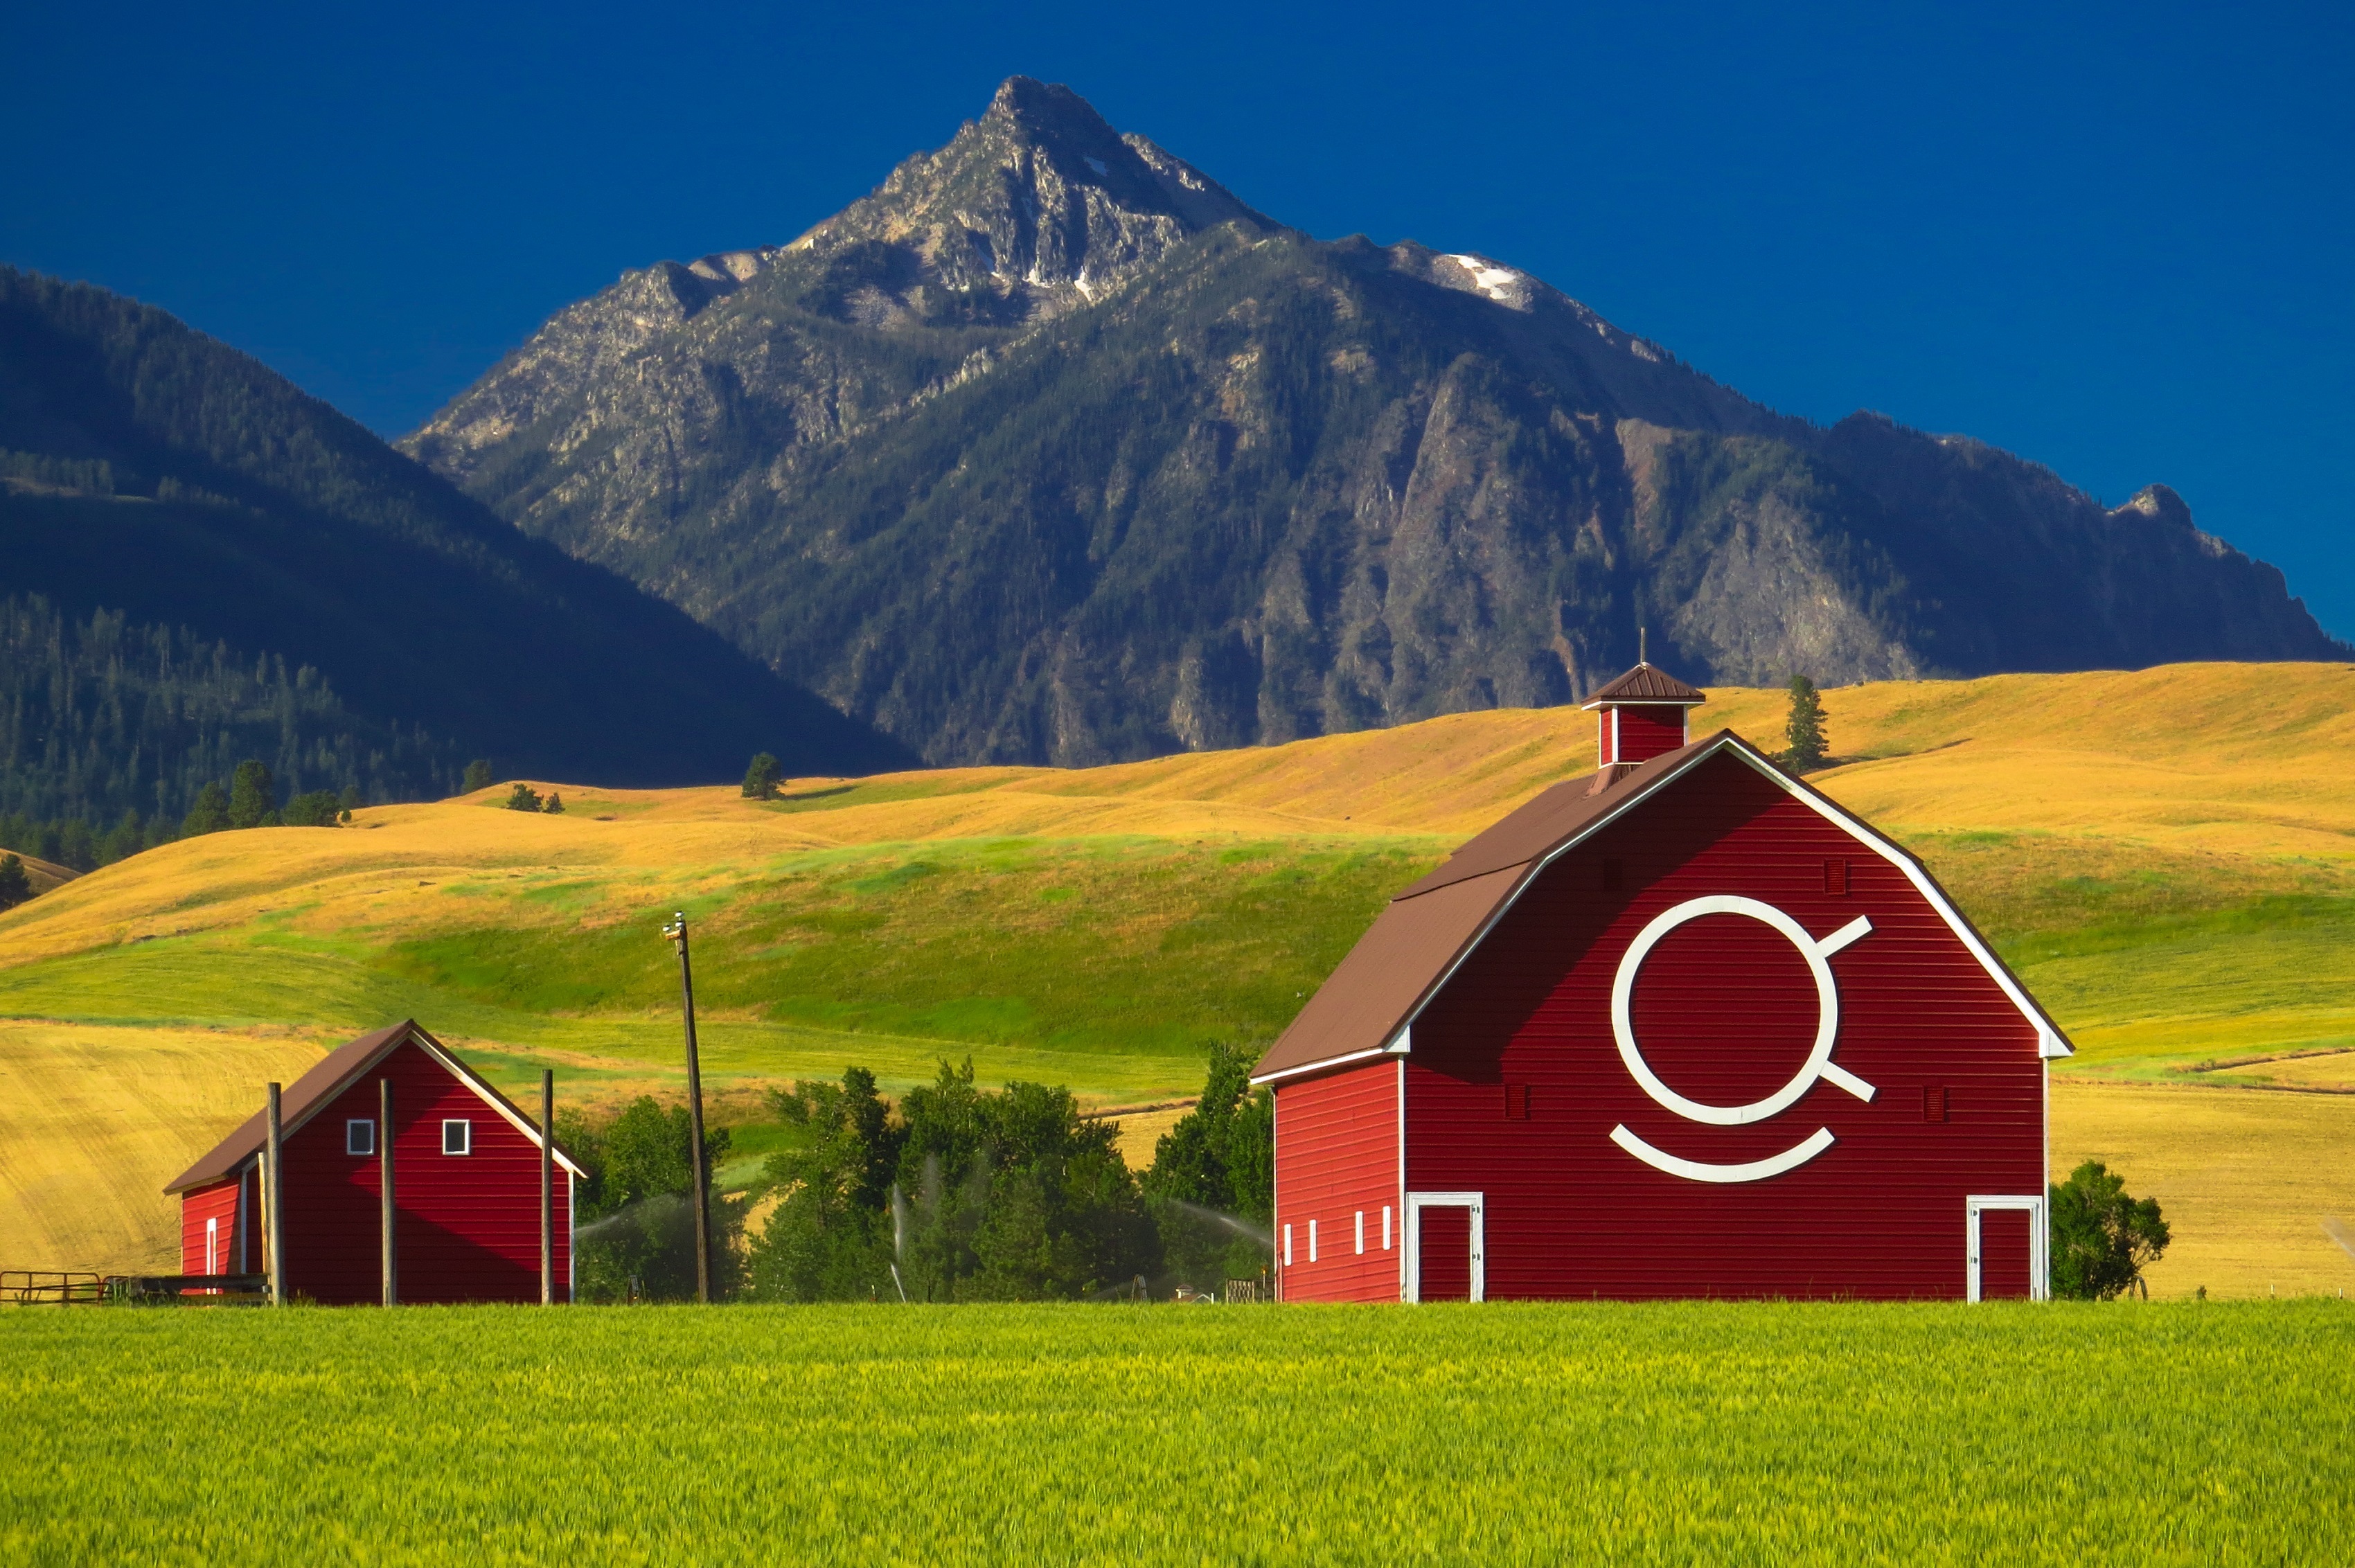
landscape, mountain, architecture, field, farm, meadow, prairie, countryside, hill, barn, valley, mountain range, rural, scenic, pasture, usa, business, agriculture, plain, alps, grassland, national forest, plateau, oregon, rural area, blue mountains, wallowa whitman, geographical feature, mountainous landforms